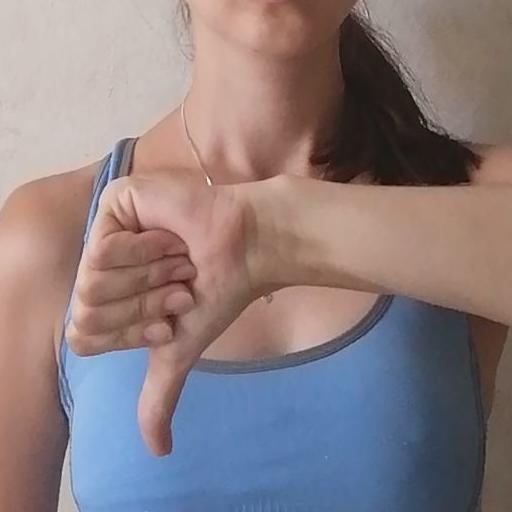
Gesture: dislike